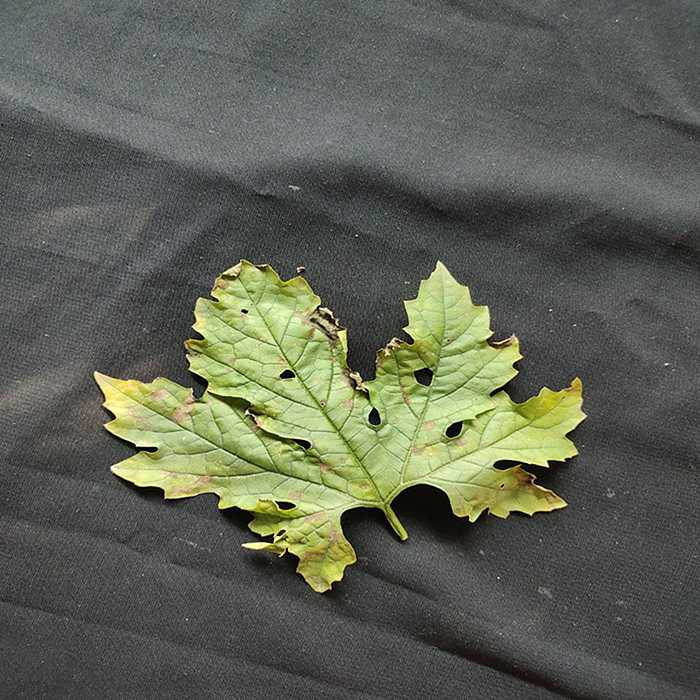
Plant: Bitter Gourd
Label: Downey mildew